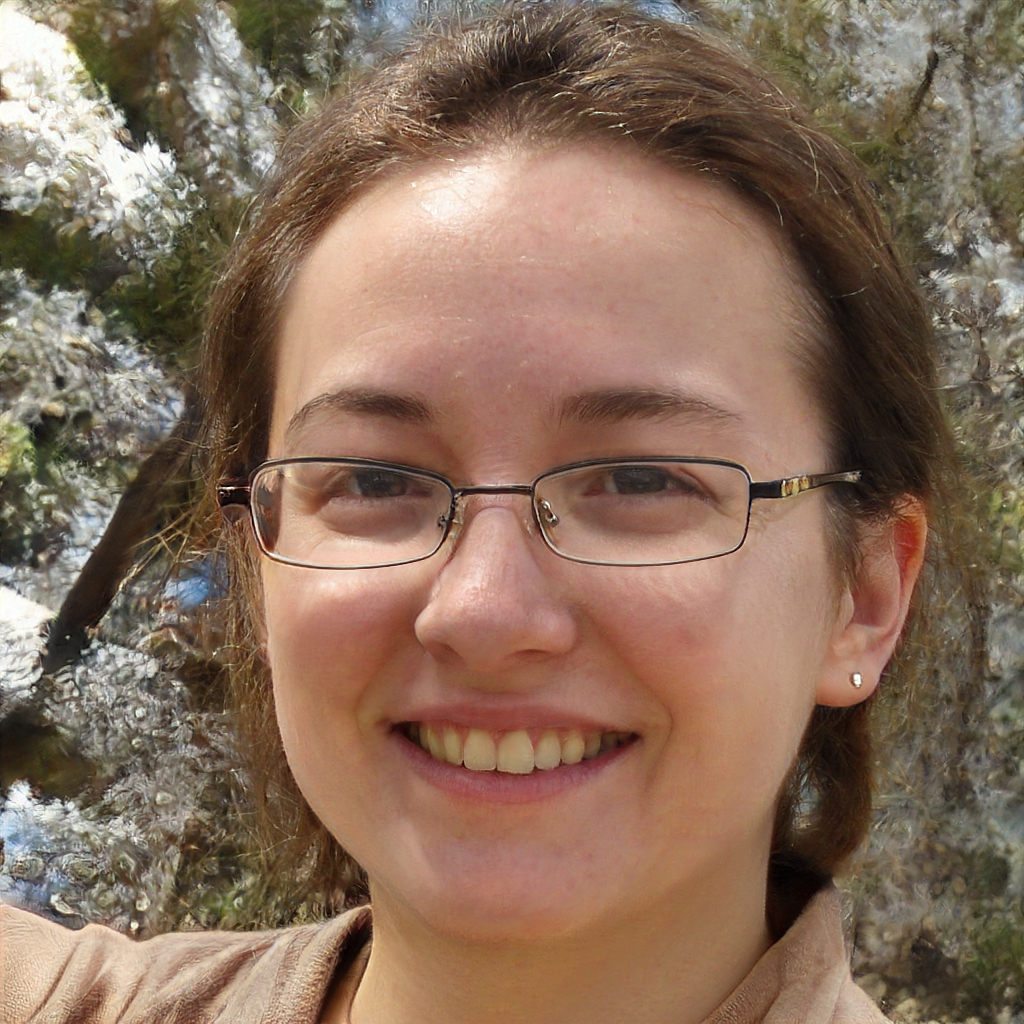
Gender: Female